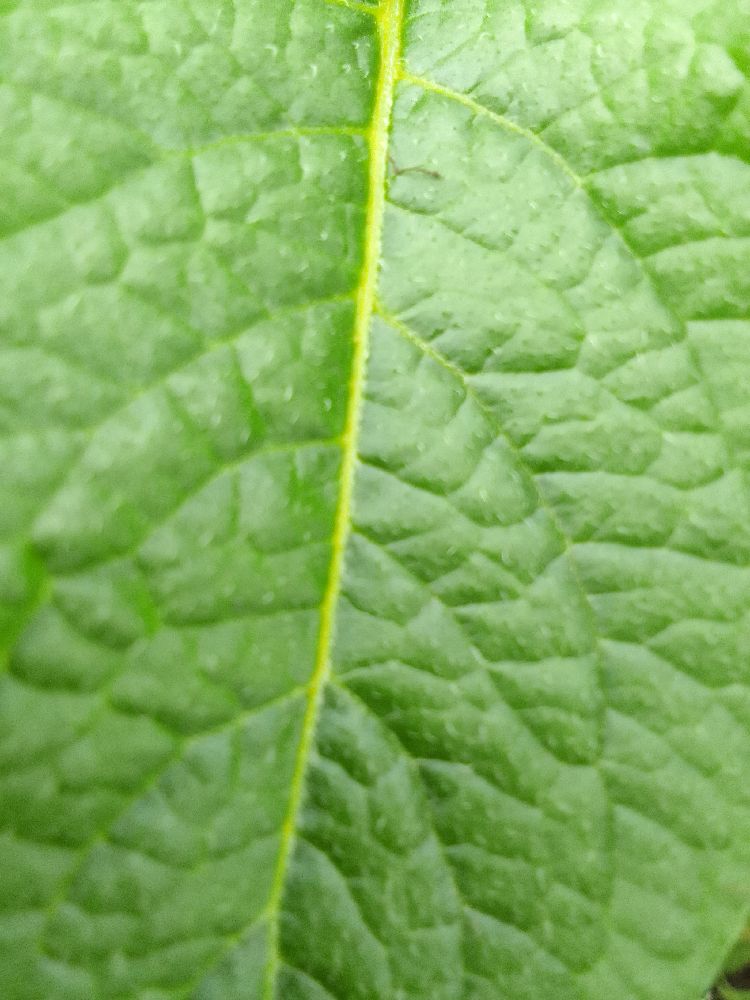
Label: Healthy